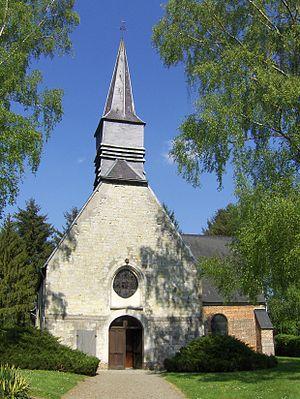
Église Saint-Jean d'Hannapes le 18 avril 2011.
Le Prieuré de Prémontrés Saint-Jean d'Hannapes est un prieuré-cure située à Hannapes, en France.